The Barbie Diaries

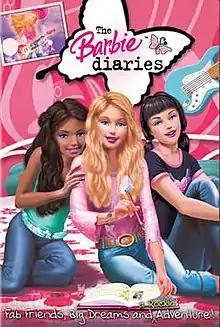
DVD cover

The Barbie Diaries is a 2006 animated motion capture teen drama film directed by Eric Fogel and written by Elise Allen and Laura McCreary which premiered on Nickelodeon and then on DVD.